Arms industry of Russia

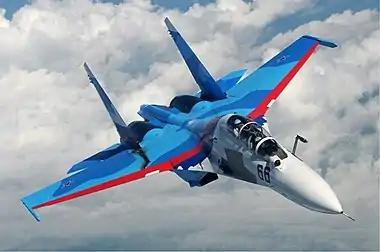
A Sukhoi Su-30 of the Russian Air Force in flight over Russia in June 2010. Sukhoi fighters are popular export products of the Russian military industry.

In 2012, Russia's military exports hit another record sum of $15 billion the structure of military exports had become more balanced. The biggest sales were in aviation equipment – 37 percent. Total exports of land-based weapons and military equipment grew to 27 percent. At the same time, the shares of naval equipment and anti-aircraft systems increased to 18 percent and 15 percent, respectively. Russia is the world's second largest conventional arms exporter after the United States. In 2012, Rosoboronexport received 1,877 enquiries from foreign clients, and, following consideration of the applications, 1,309 contracts were signed. This is 2.5 times more than in 2011. The most popular types of weaponry bought from Russia are Sukhoi and MiG fighters, air defense systems, helicopters, tanks, armored personnel carriers and infantry fighting vehicles. Russian arms were exported to 60 countries. The most significant supplies went to countries in Southeast Asia and the Asia-Pacific region – 43 percent. The second most significant market remains the Near and Middle East, together with North Africa – 23 percent. For the period 2014–18, the Stockholm International Peace Research Institute, SIPRI, found that Russian exports of major weapons had decreased by 17 per cent between 2009-2013 and 2014–18. Russia delivered weapons to 48 states and to rebel forces in eastern Ukraine in 2010–14.